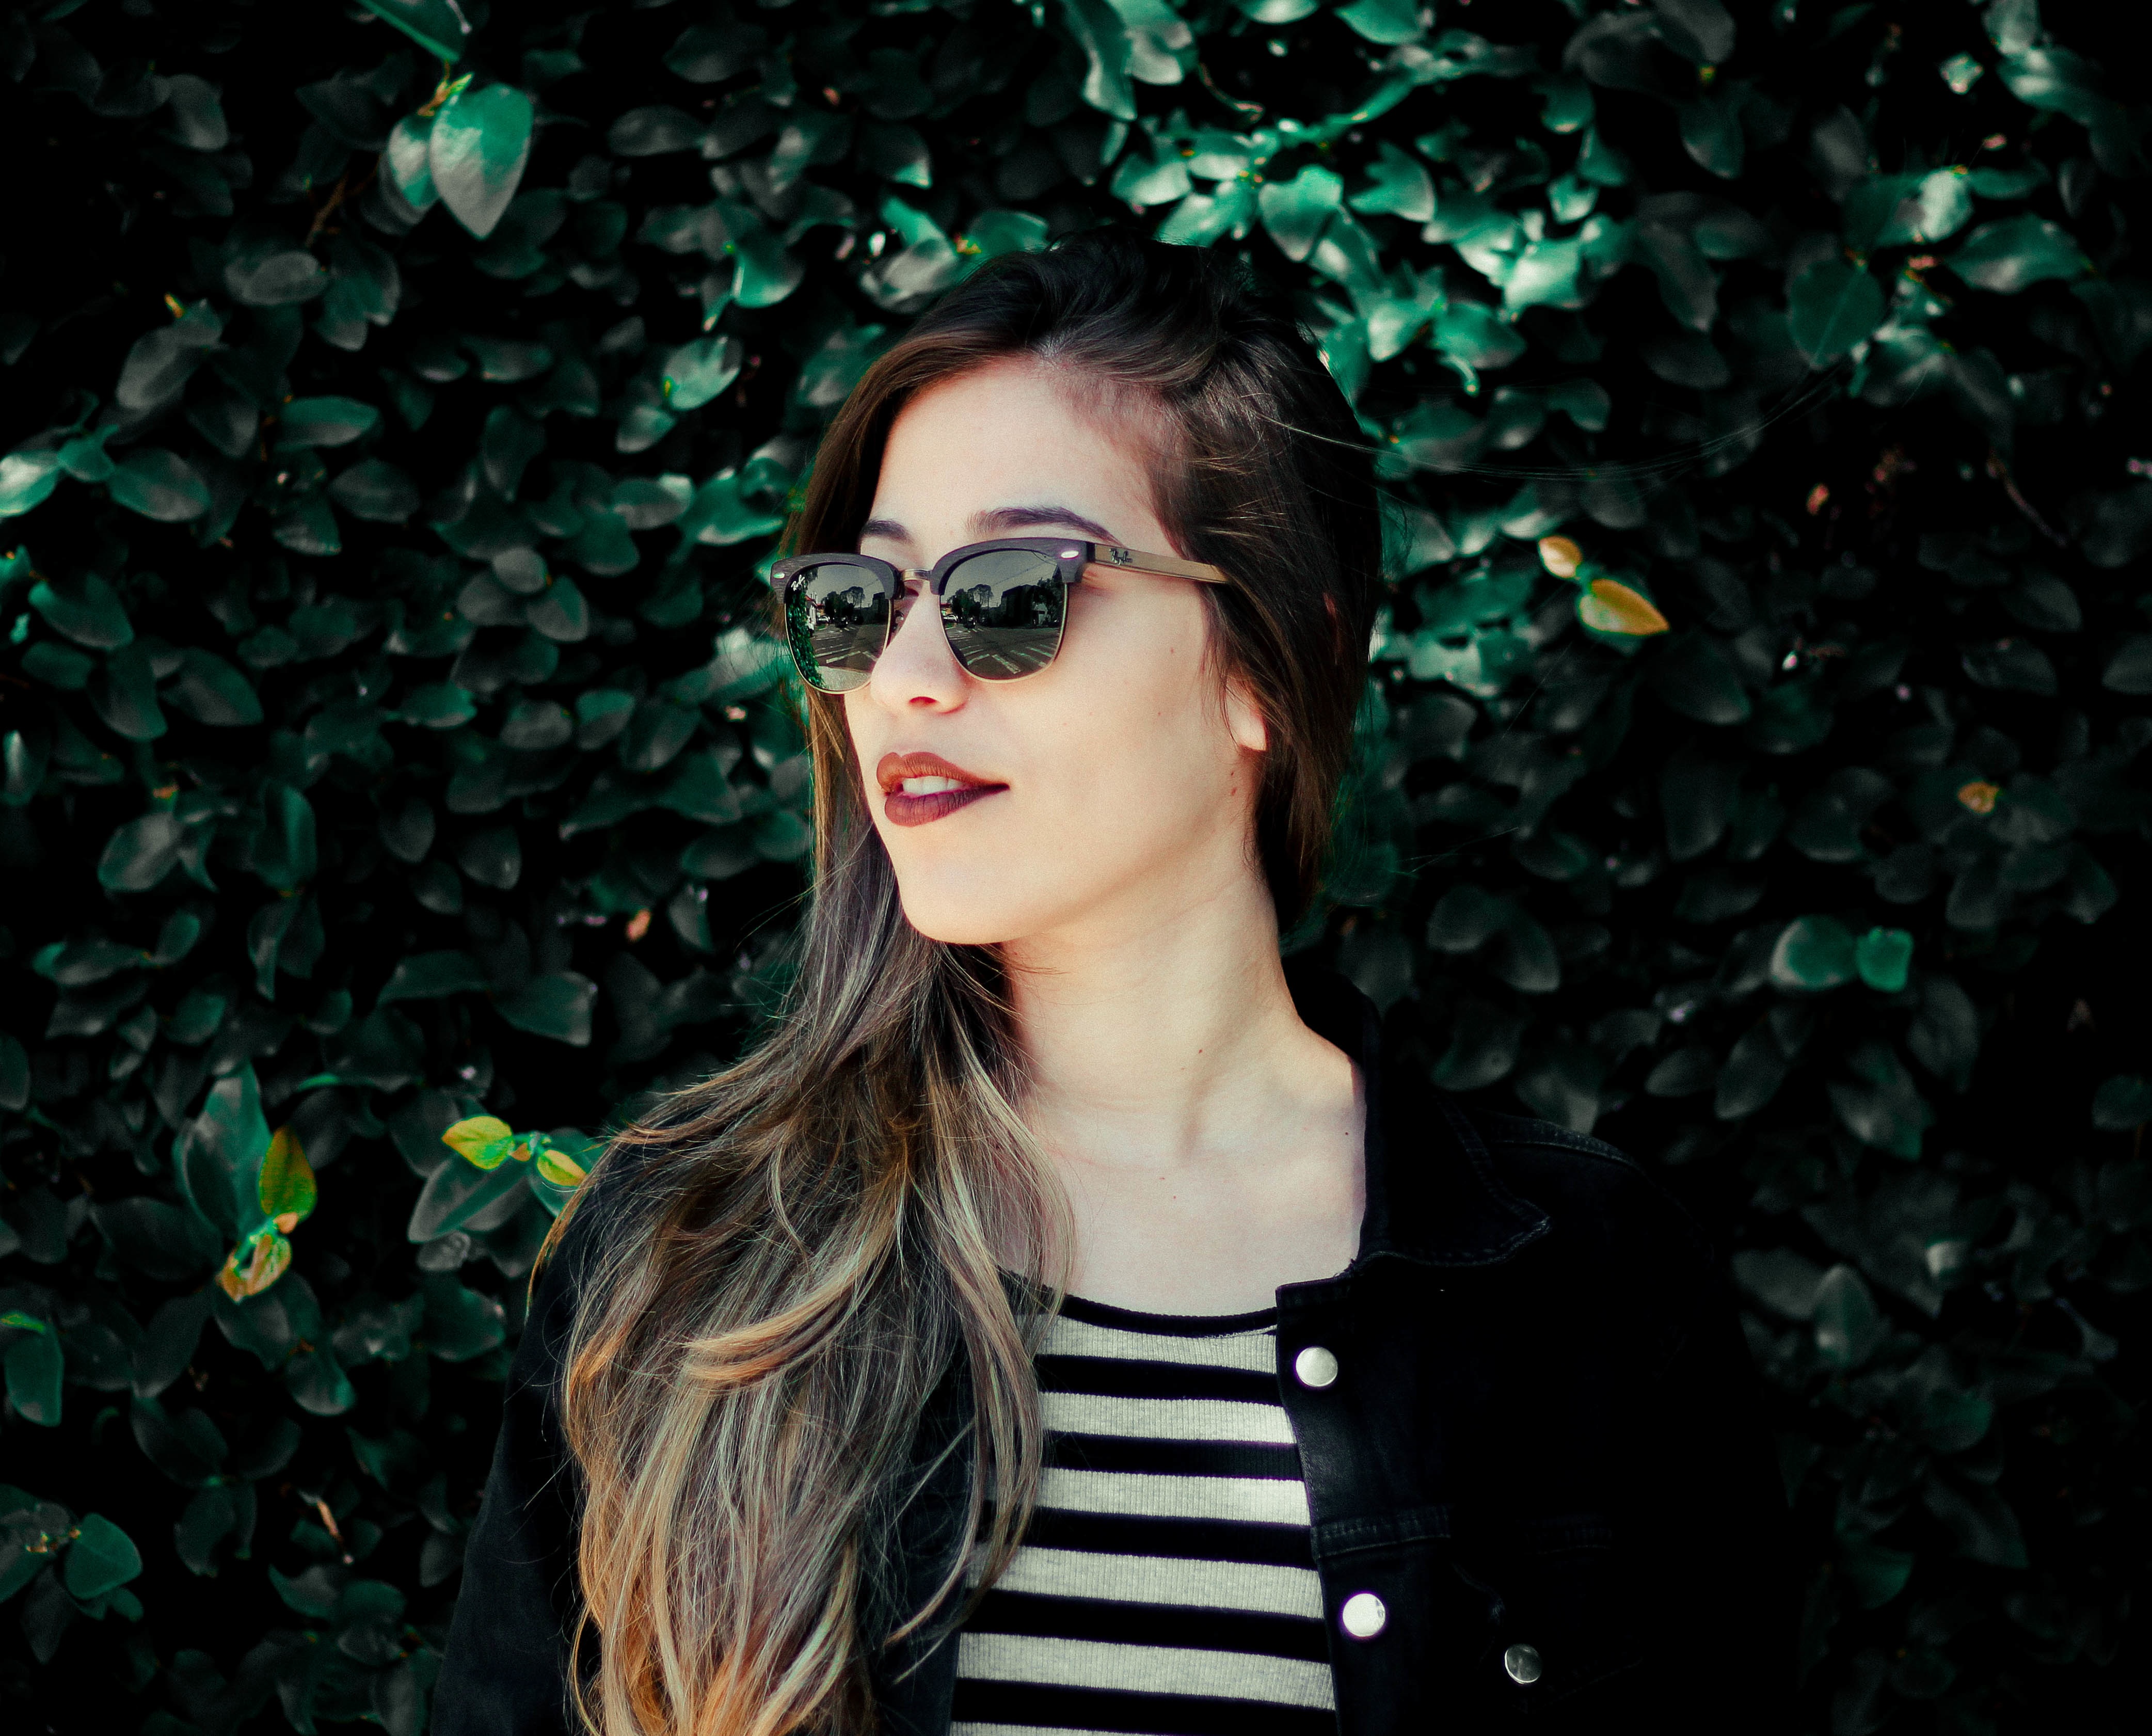
person, woman, hair, female, portrait, model, green, darkness, fashion, black, lady, hairstyle, long hair, posing, cool, sunglasses, eye, glasses, eyewear, beauty, photo shoot, brown hair, portrait photography, vision care